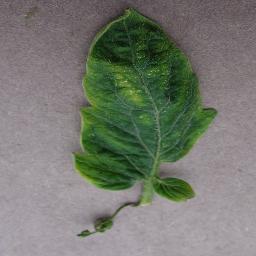
Label: Tomato___Tomato_Yellow_Leaf_Curl_Virus